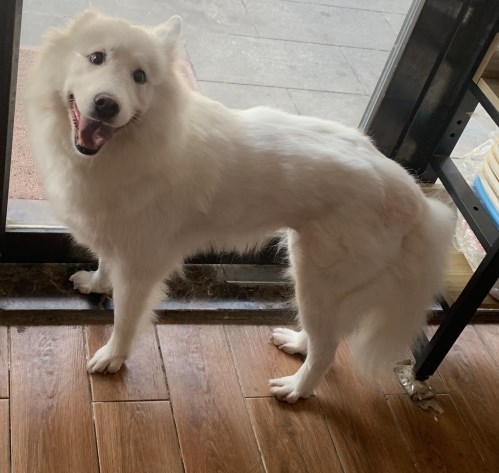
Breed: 2192-n000088-Samoyed